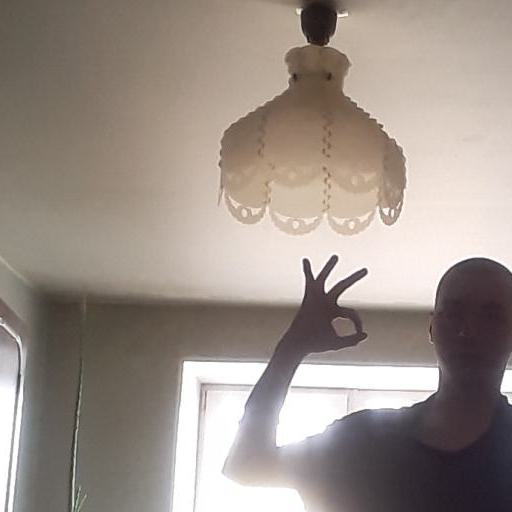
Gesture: ok